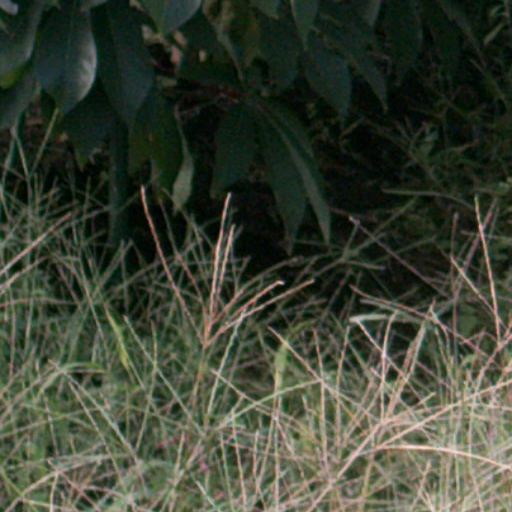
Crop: cassava